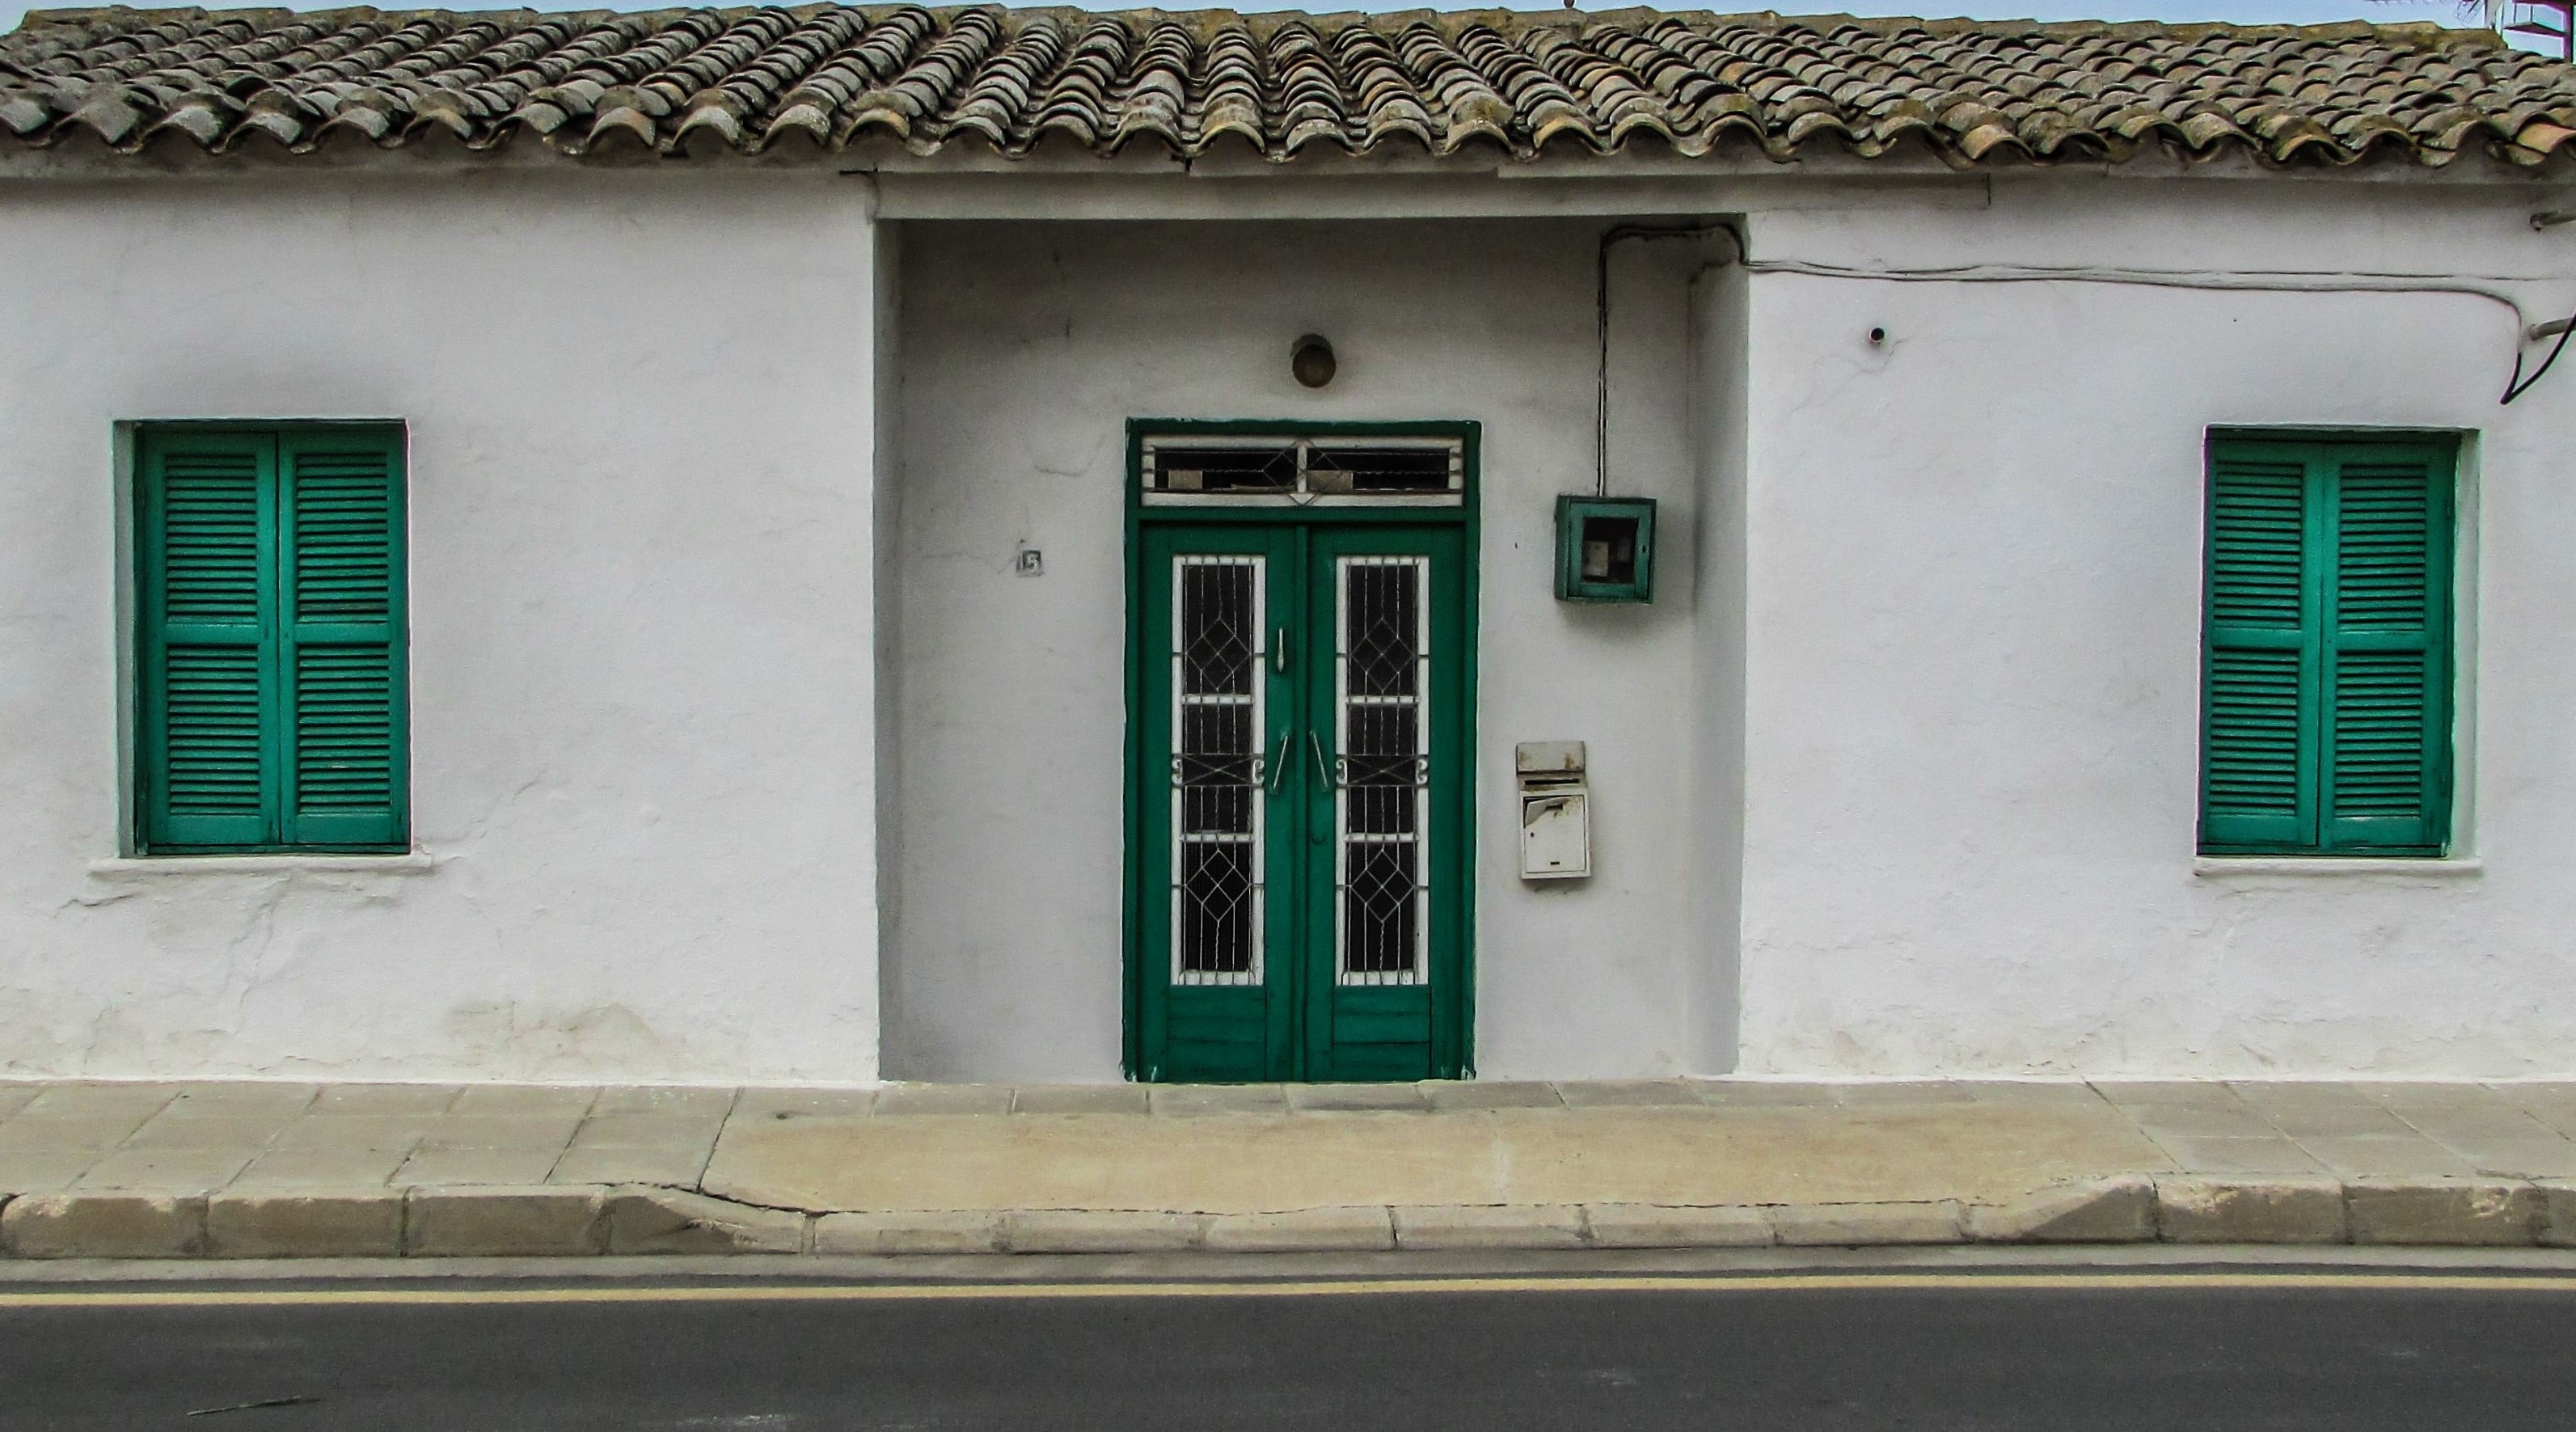
architecture, road, street, house, window, town, wall, green, facade, exterior, door, interior design, old house, cyprus, xylotymbou, urban area